Beardstown Grand Opera House

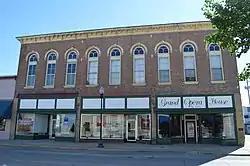
Front of the opera house

The Beardstown Grand Opera House is an opera house on South State Street in Beardstown, Cass County, Illinois. It was added to the National Register of Historic Places on May 11, 2000, and is in the process of restoration.